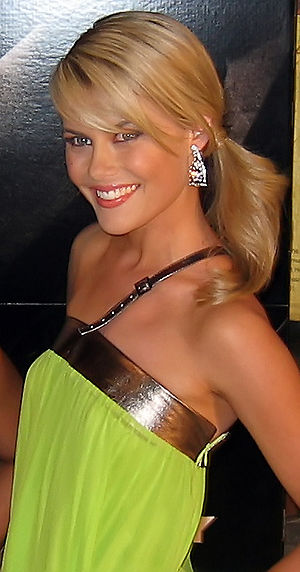
Rachael Taylor
Rachael Taylor til Transformers premieren i Sydney, Australien i 2007
Rachael Taylor er en australsk skuespillerinde. Hun havde sin debut i 2004, hvor hun medvirkede som Maryann Marinkovich i The Mystery of Natalie Wood, instrueret af Peter Bogdanovich. I 2006 vandt hun en Logie Award for "mest populære nye kvindelige talent". Rachael fik sit store gennembrud da hun, i rollen som Maggie Madsen, medvirkede i Michael Bays Transformers.